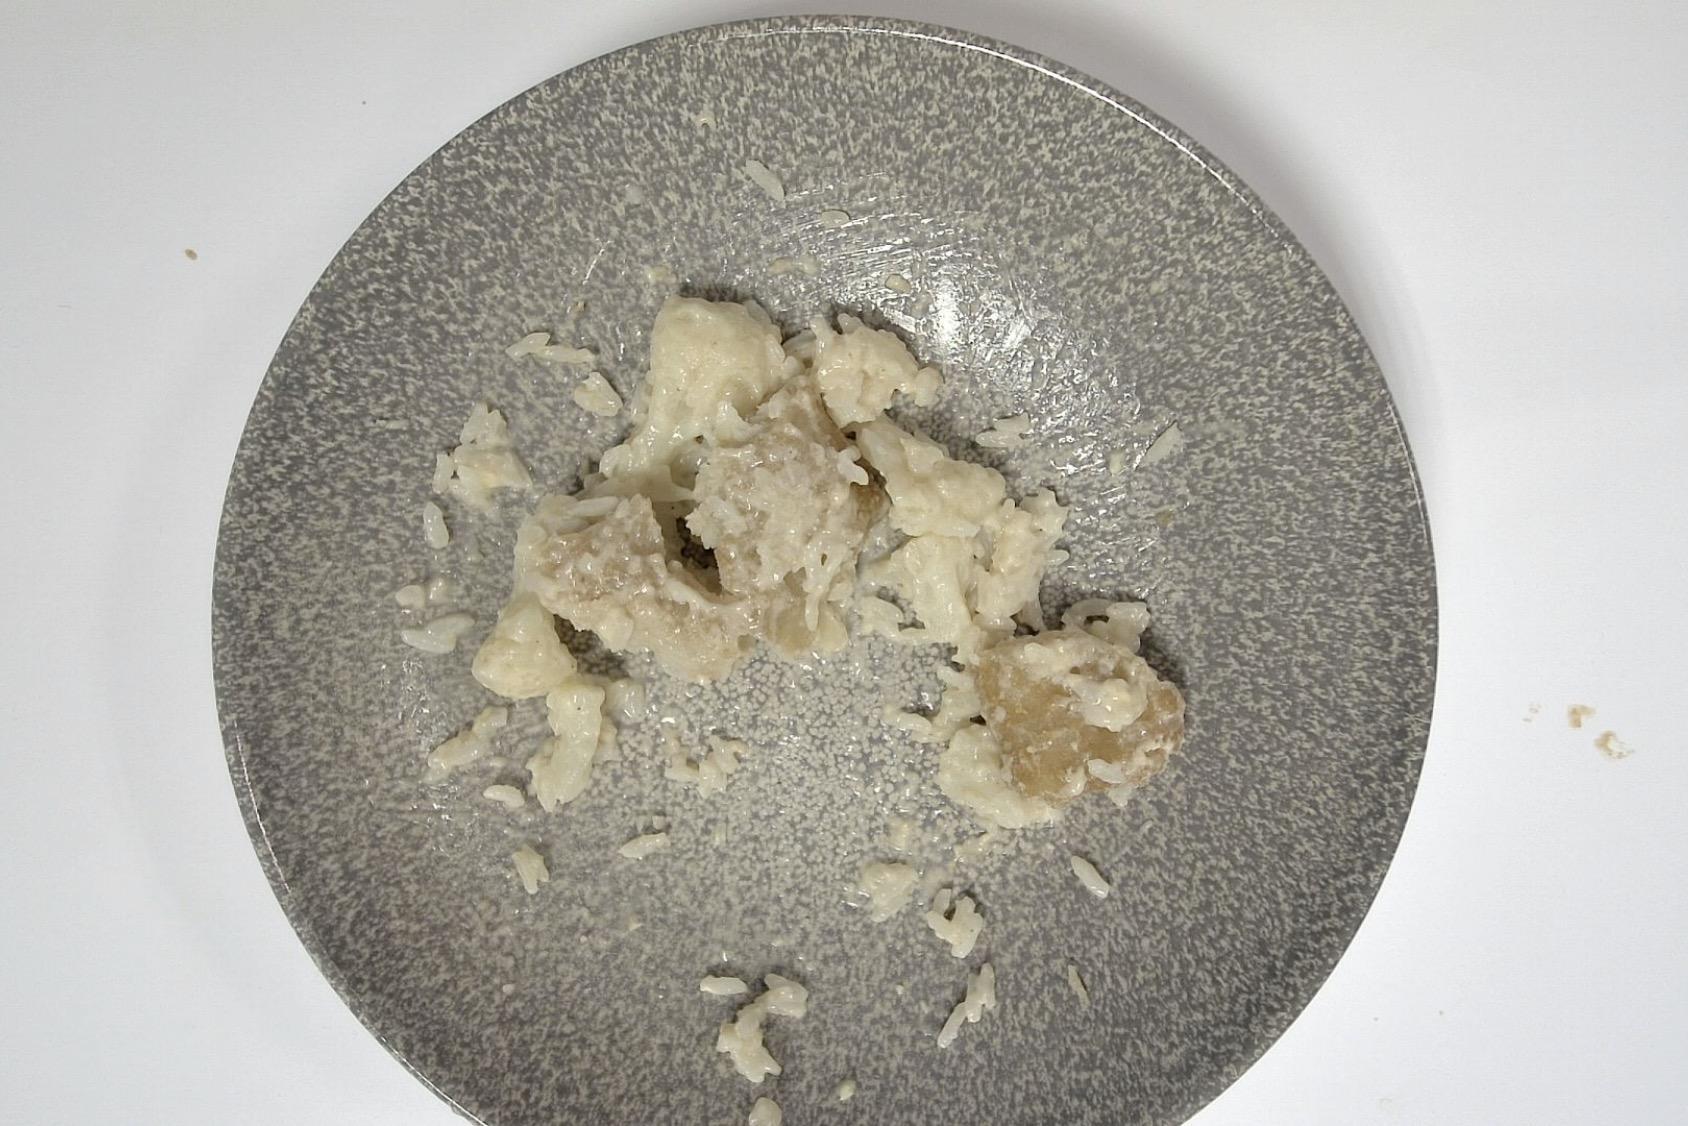
Gericht: Paniertes Fischfilet mit Blumenkohl , Reis , Helle Sauce
Portionsgröße: Normale Portion
Zutaten: Reis, Blumenkohl, Paniertes Fischfilet, Helle Sauce
Gewicht vorher: 315 g
Kalorien vorher: 307,850 kcal
Gewicht nachher: 185 g
Kalorien nachher: 180,801 kcal